Inflorescence

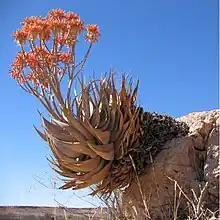
"Aloe hereroensis", showing inflorescence with branched peduncle

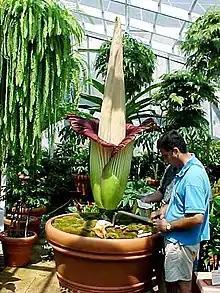
"Amorphophallus titanum" has the world's largest unbranched inflorescence. Photo of the plant in bloom in 2000 at Fairchild Tropical Botanic Garden in Miami, Florida, US

In botany, an inflorescence is a group or cluster of flowers arranged on a plant's stem that is composed of a main branch or a system of branches. An inflorescence is categorized on the basis of the arrangement of flowers on a main axis (peduncle) and by the timing of its flowering (determinate and indeterminate).